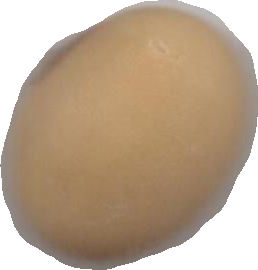
Variety: Anjasmoro